Aud Alvær

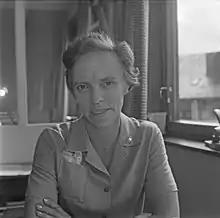

Aud Alvær (27 November 1921 – 11 June 2000) was a Norwegian politician for the Liberal Party.